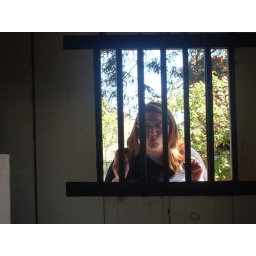
Sarah fooling around with the barred windows of a small building outside Mission San Juan Bautista